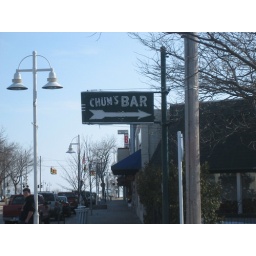
Vintage bar sign for Chum's Bar in Tawas City, MI. Blogged about at nopatternrequired.wordpress.com